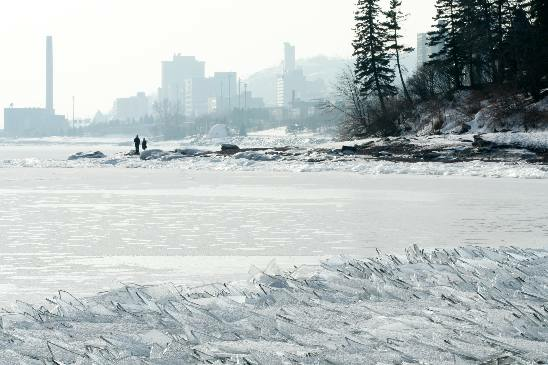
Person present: No